Ramón (Norwegian singer)

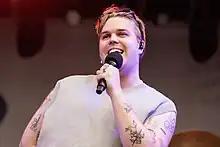
Ramón performing in 2022

Ramón Torres Andresen (born 1998) is a Norwegian singer-songwriter. He is known for the song "ok jeg lover" (ok I promise) and the follow-up song "17. mai".